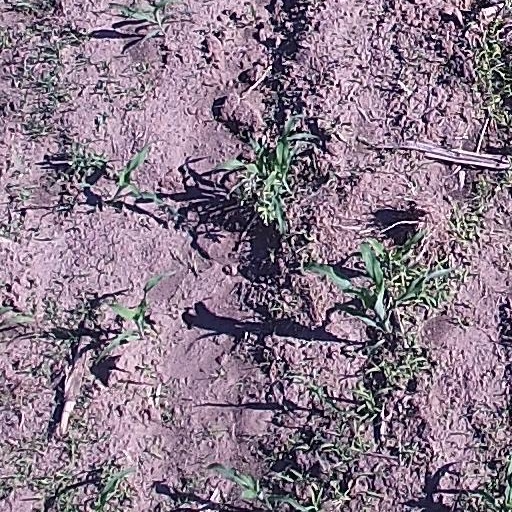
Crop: maize; corn